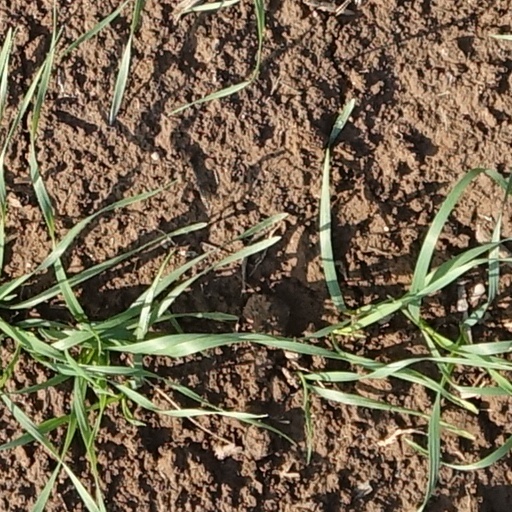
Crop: wheat